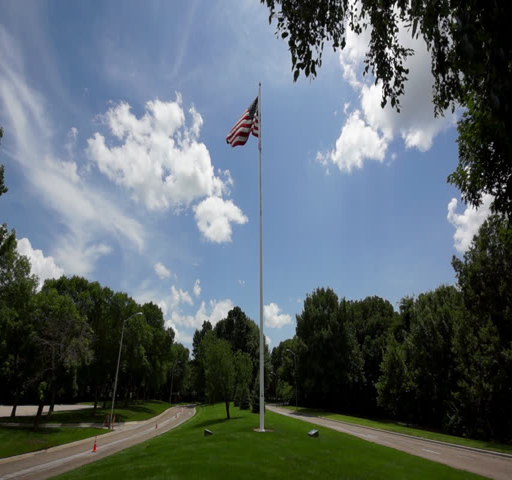
a flag flying high on a pole in a grassy median between streets .